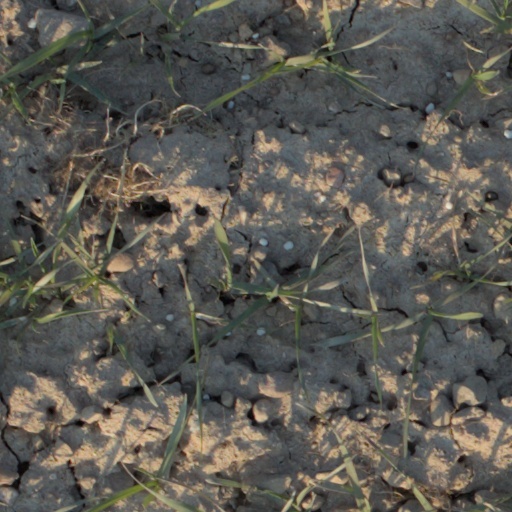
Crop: wheat